Akiyama-kun

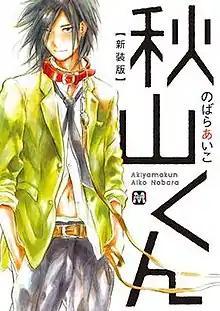
Cover of the first manga volume, featuring Akiyama.

is a Japanese manga series written and illustrated by Aiko Nobara, serialized in Fusion Product's "Baby" since 2009. The series has been reprinted by Tokyo Mangasha and it has been collected in three "tankōbon" volumes as of January 2019. A series of two Drama CDs have also been released.